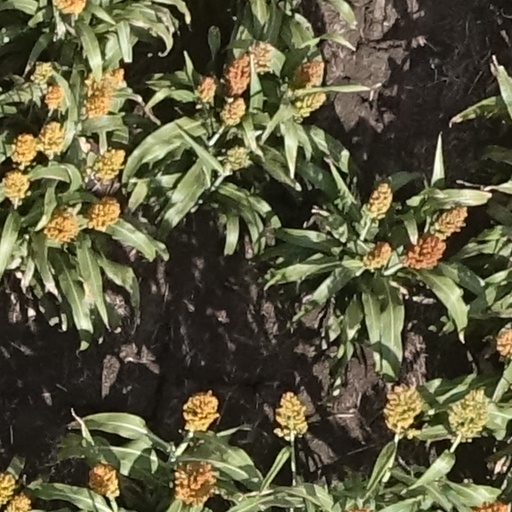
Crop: sorghum